Priscilla Alden

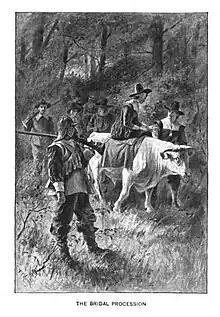
A scene from Longfellow's "The Courtship of Miles Standish", showing Standish looking upon Alden and Mullins during the bridal procession

Priscilla was most likely born in Dorking in Surrey, the daughter of William and step-daughter of Alice Mullins. She was only seventeen when she boarded the "Mayflower." She lost her father, step-mother and her brother Joseph during the first winter in Plymouth. She was then the only one of her family in the New World, although she had another brother and a sister who remained in England.